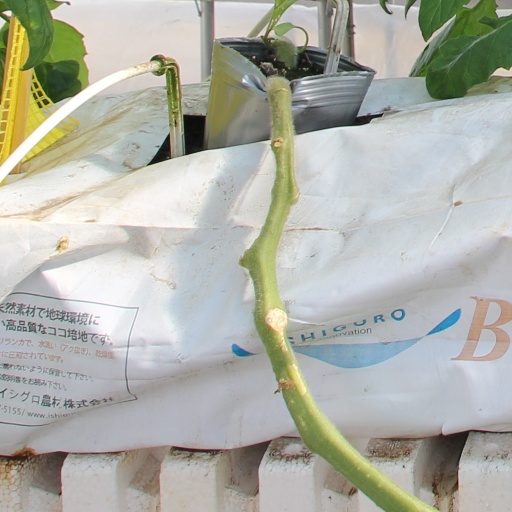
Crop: tomato